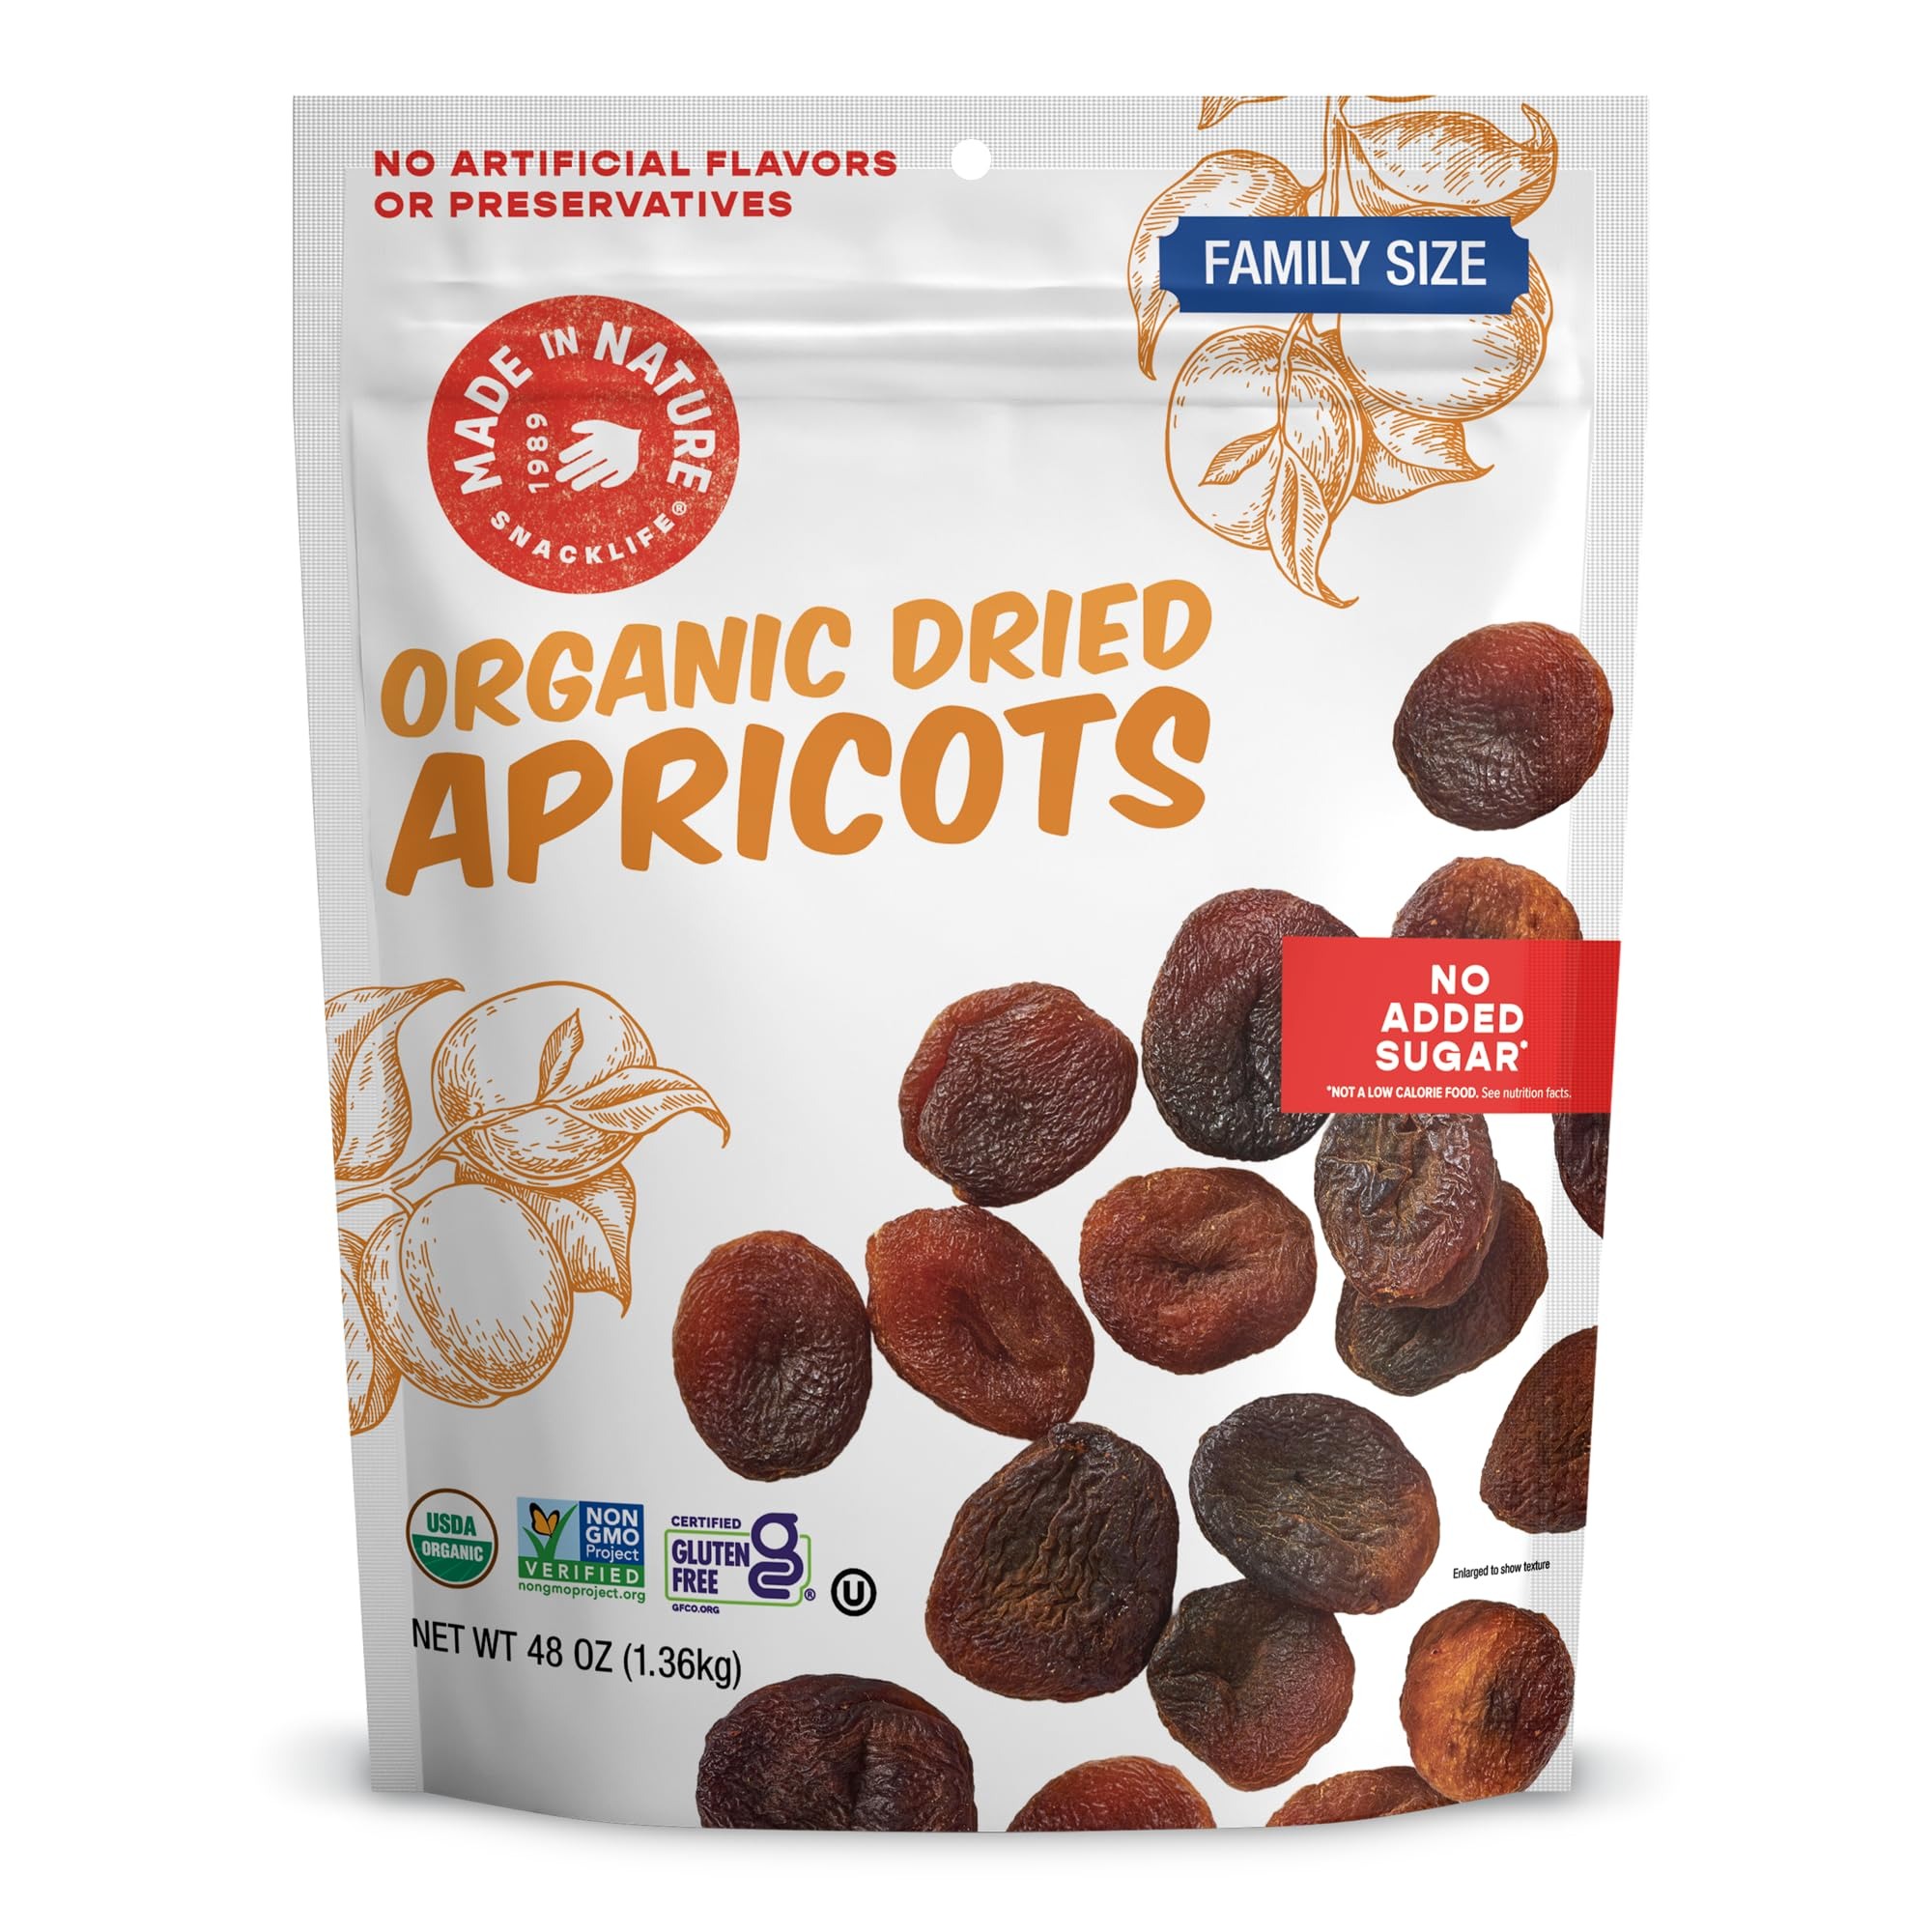
Item Name: Made In Nature Organic Dried Apricots, 48 Ounce (Pack of 1) – Vegan Snack, Non-GMO, Unsulfured, Gluten Free, Kosher
Bullet Point 1: ORGANIC DRIED APRICOTS: Includes (1) 48 oz Resealable Bag of Made in Nature Organic Dried Pitted Apricots - That's it. The entire Ingredient list
Bullet Point 2: NATURALLY SWEET & DELICIOUS: These succulent soft and chewy apricots are delicately sweet and brazenly brown just like nature intended
Bullet Point 3: GUILT FREE SNACKING: Our dried apricots are packed with nutrients. Each serving contains 2g of dietary fiber and only 110 calories, making them the perfect anytime snack
Bullet Point 4: ALL NATURAL & NO PRESERVATIVES: Our unsulfured apricots are organically grown in Turkey and sun dried to perfection. They have absolutely no preservatives or additives and are certified Organic, Non-GMO and Gluten Free
Bullet Point 5: At Made In Nature we make snacks for every single craving – whether you’ve got a sweet tooth, a hankering for something salty, or need a nutritious pick-me-up. Fuel your body and your taste buds with natural, irresistible snacks.
Product Description: When nature makes fruit, it does so delicately. Ergo, we don’t manhandle our Organic Apricots. We let them ripen naturally in the warm Turkish sun. And most importantly, we treat them with care, not sulfur. Fact is, bright orange highway hazard signs are a lot like bright orange dried apricots: they signal danger. That blazing hue ain’t natural—it means your apricots have been treated with sulfur and possibly artificial coloring, and if you ask us, messing with nature’s palette is baloney. Our dried apricots are free to just do how they do. They’re brown. They’re naked. And they look and taste darn good that way.
Value: 48.0
Unit: Ounce

Price: 31.585